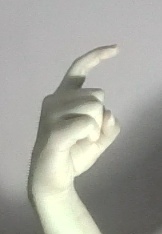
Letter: ra